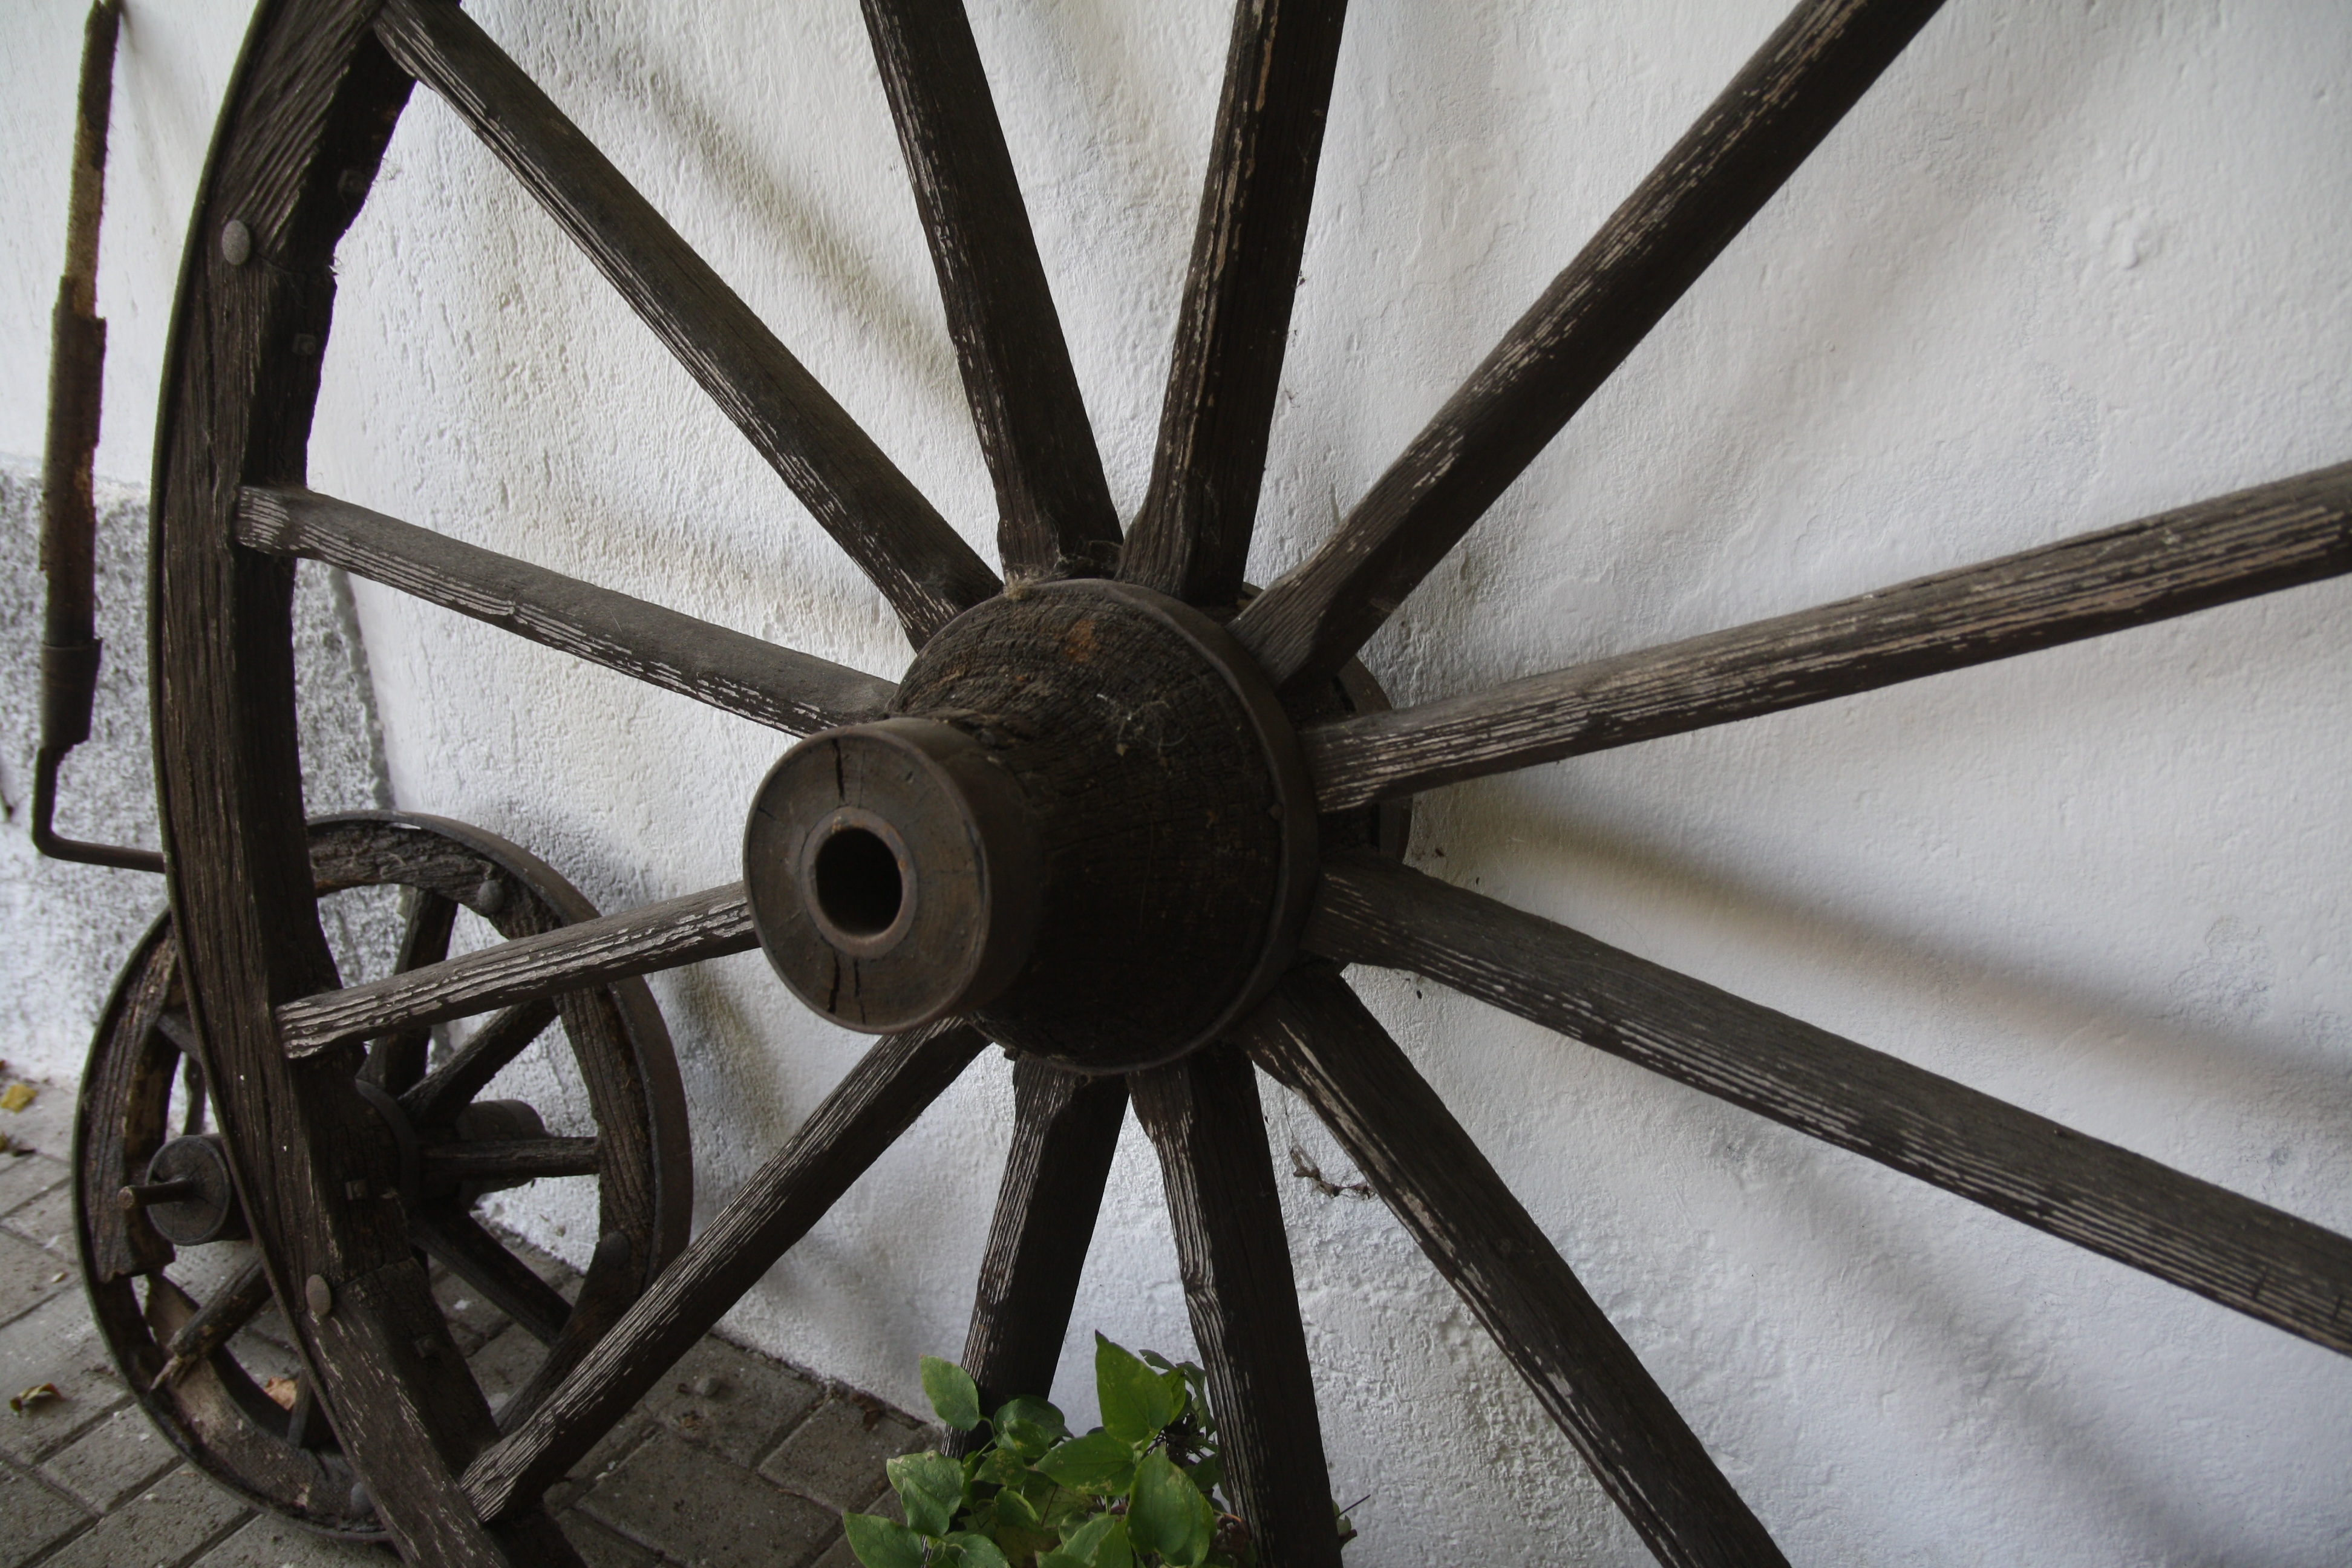
wood, wheel, vehicle, sculpture, art, wheels, symmetry, iron, calash